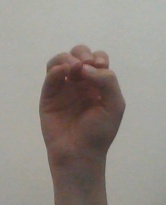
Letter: ha